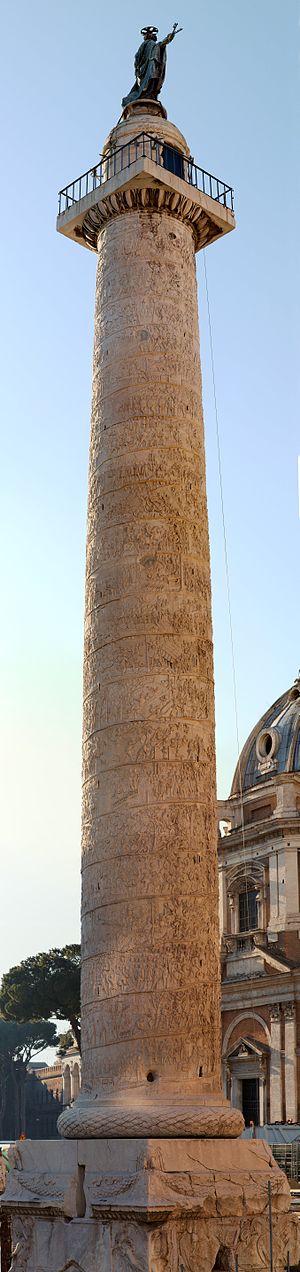
La colonne Trajane est une colonne triomphale romaine située sur le forum de Trajan à Rome. Elle mesure 40 mètres de hauteur. Elle est célèbre pour le bas-relief qui s'enroule en spirale autour de son fût et commémore la victoire de l'empereur Trajan sur les Daces lors des deux guerres daciques. Depuis 1587, sous le pape Sixte-Quint, elle est surmontée de la statue de bronze de saint Pierre, remplaçant celle de Trajan depuis longtemps disparue.
Les guerres daciques de Trajan sont deux campagnes militaires de l'empereur romain Trajan contre le royaume dace de Décébale en 101-102 et 105-106. Elles aboutissent, en l'an 106, à l'annexion du royaume dace et à la création d'une nouvelle province, la Dacie romaine.